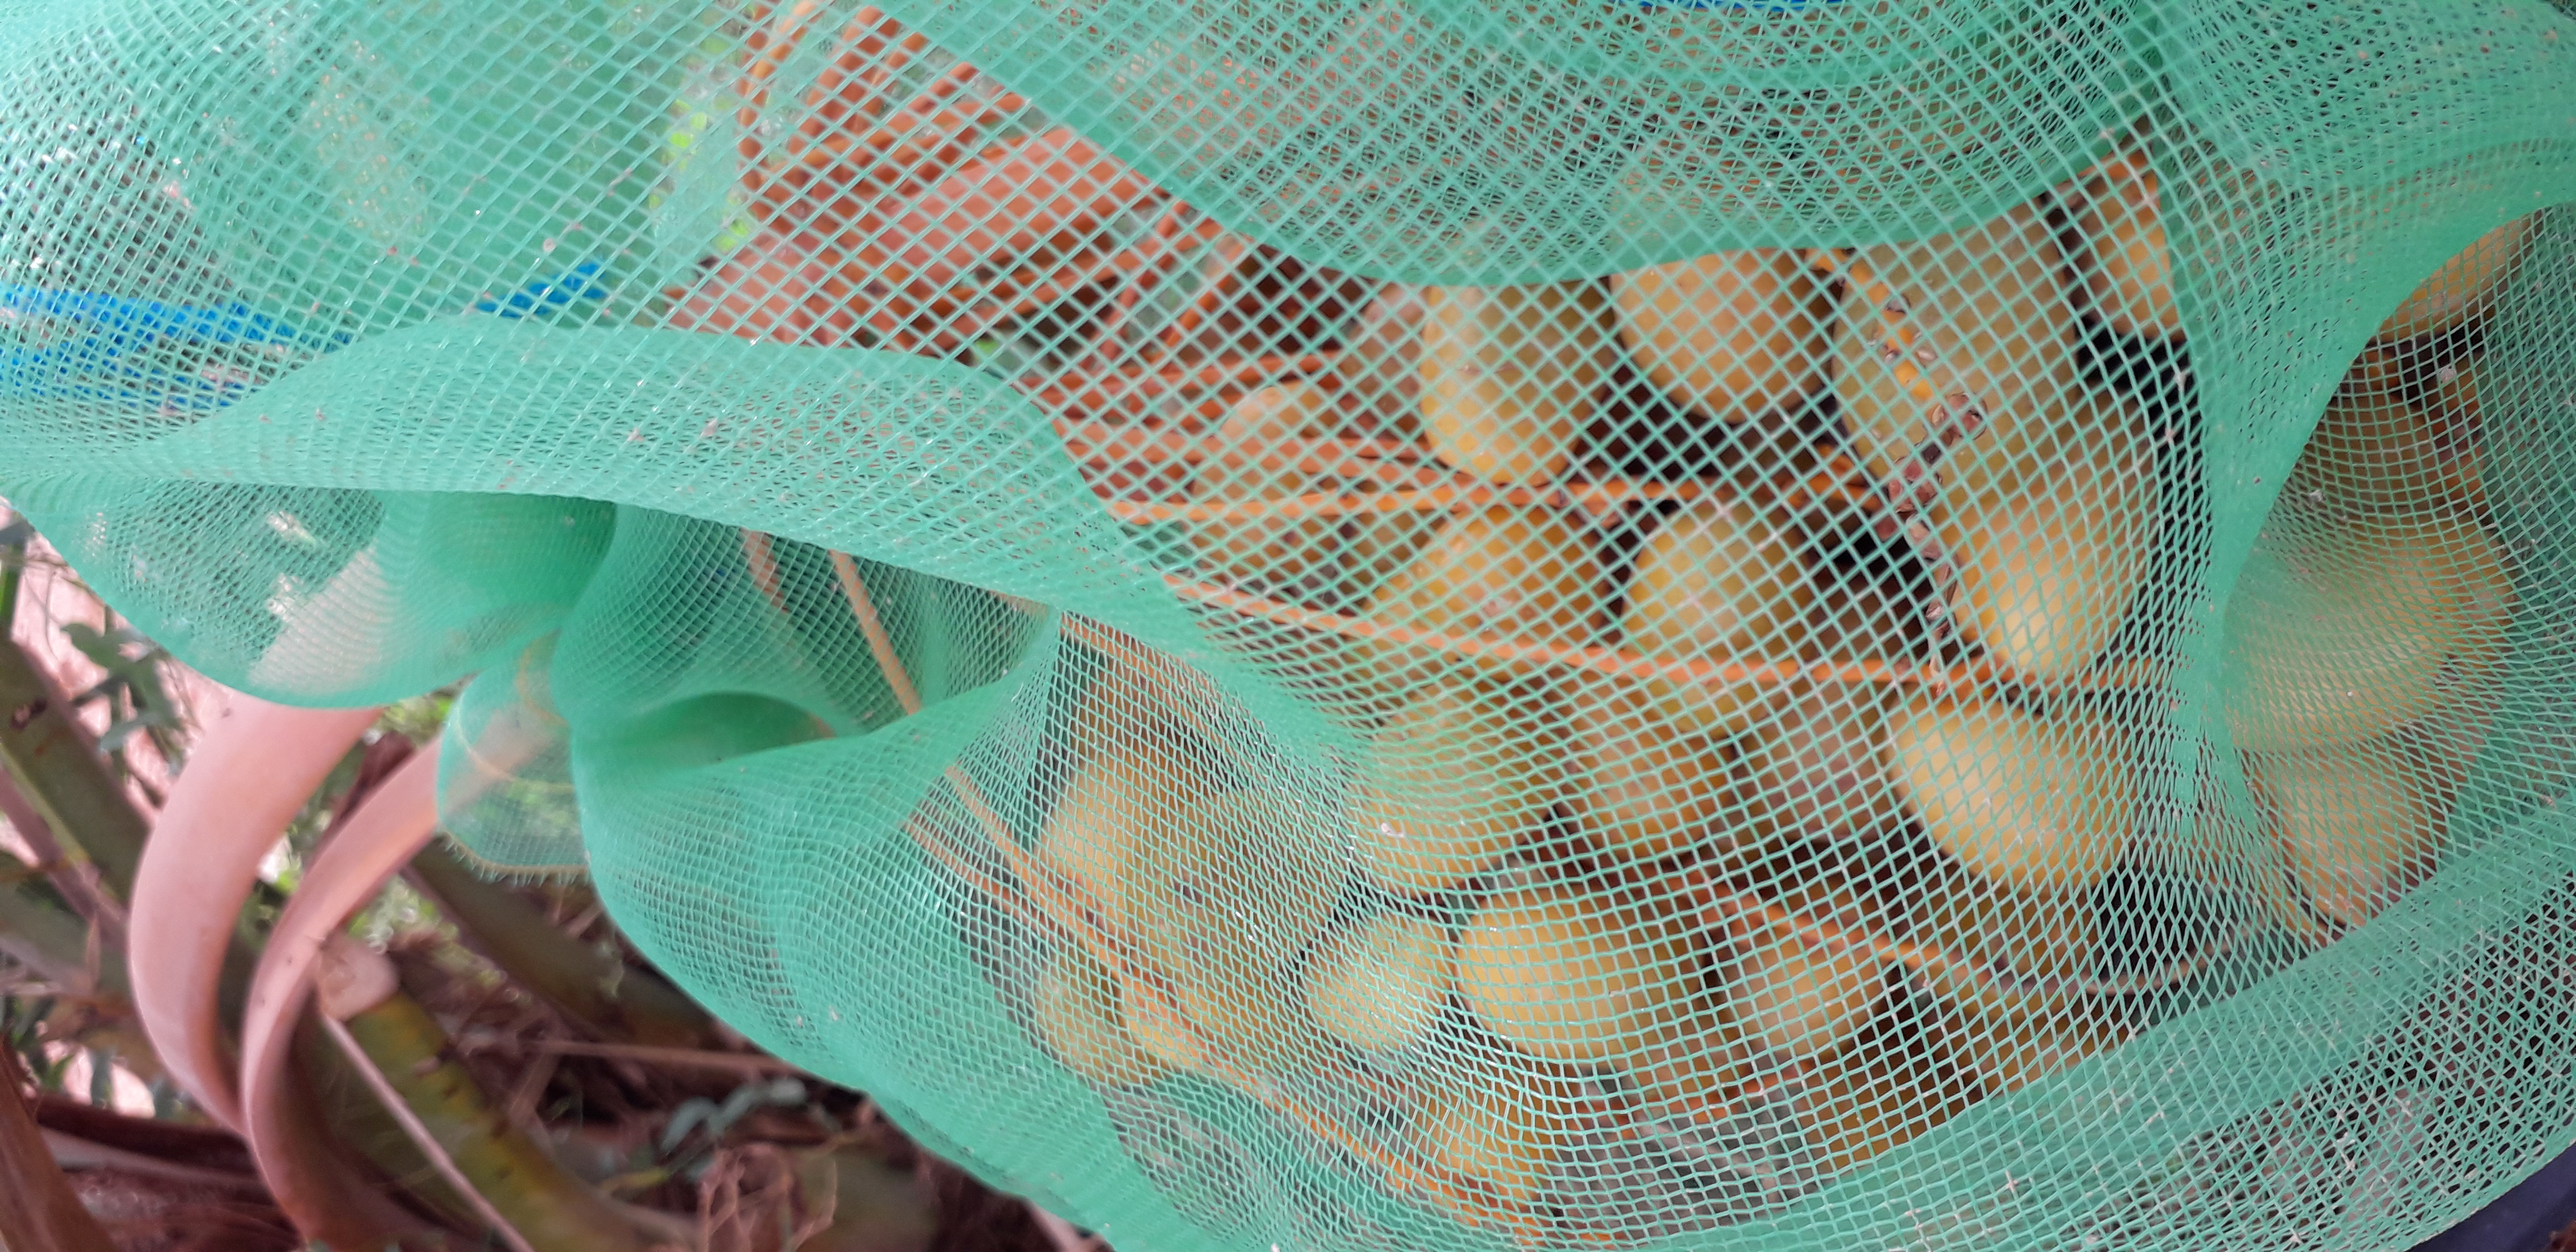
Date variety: Boufagous